The Omen

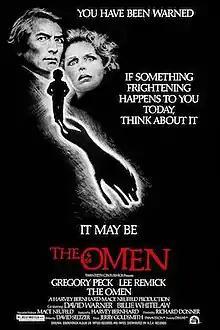
Theatrical release poster by Tom Jung

The Omen is a 1976 supernatural horror film directed by Richard Donner and written by David Seltzer. An international co-production of the United Kingdom and the United States, it stars Gregory Peck, Lee Remick, David Warner, Harvey Spencer Stephens (in his film debut), Billie Whitelaw, Patrick Troughton, Martin Benson, and Leo McKern. The film's plot follows Damien Thorn, a young child replaced at birth by his father, unbeknownst to his wife, after their biological child dies shortly after birth. As a series of mysterious events and violent deaths occur around the family and Damien enters childhood, they come to learn he is in fact the prophesied Antichrist.